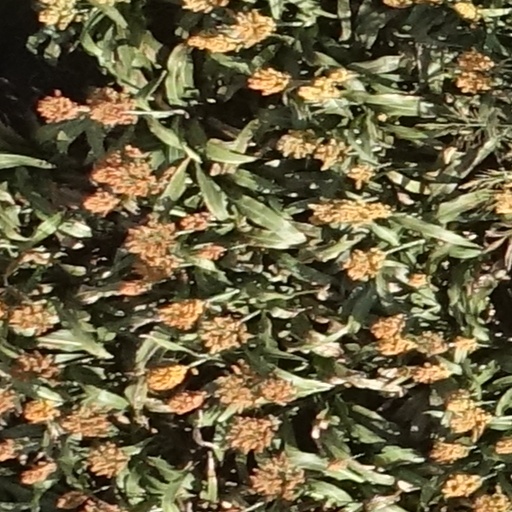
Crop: sorghum